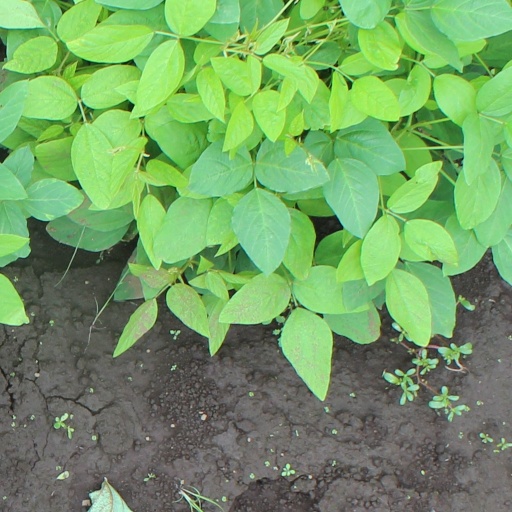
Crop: soybean